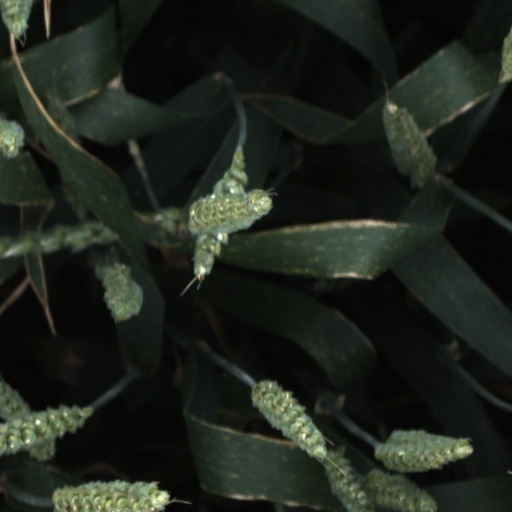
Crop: wheat